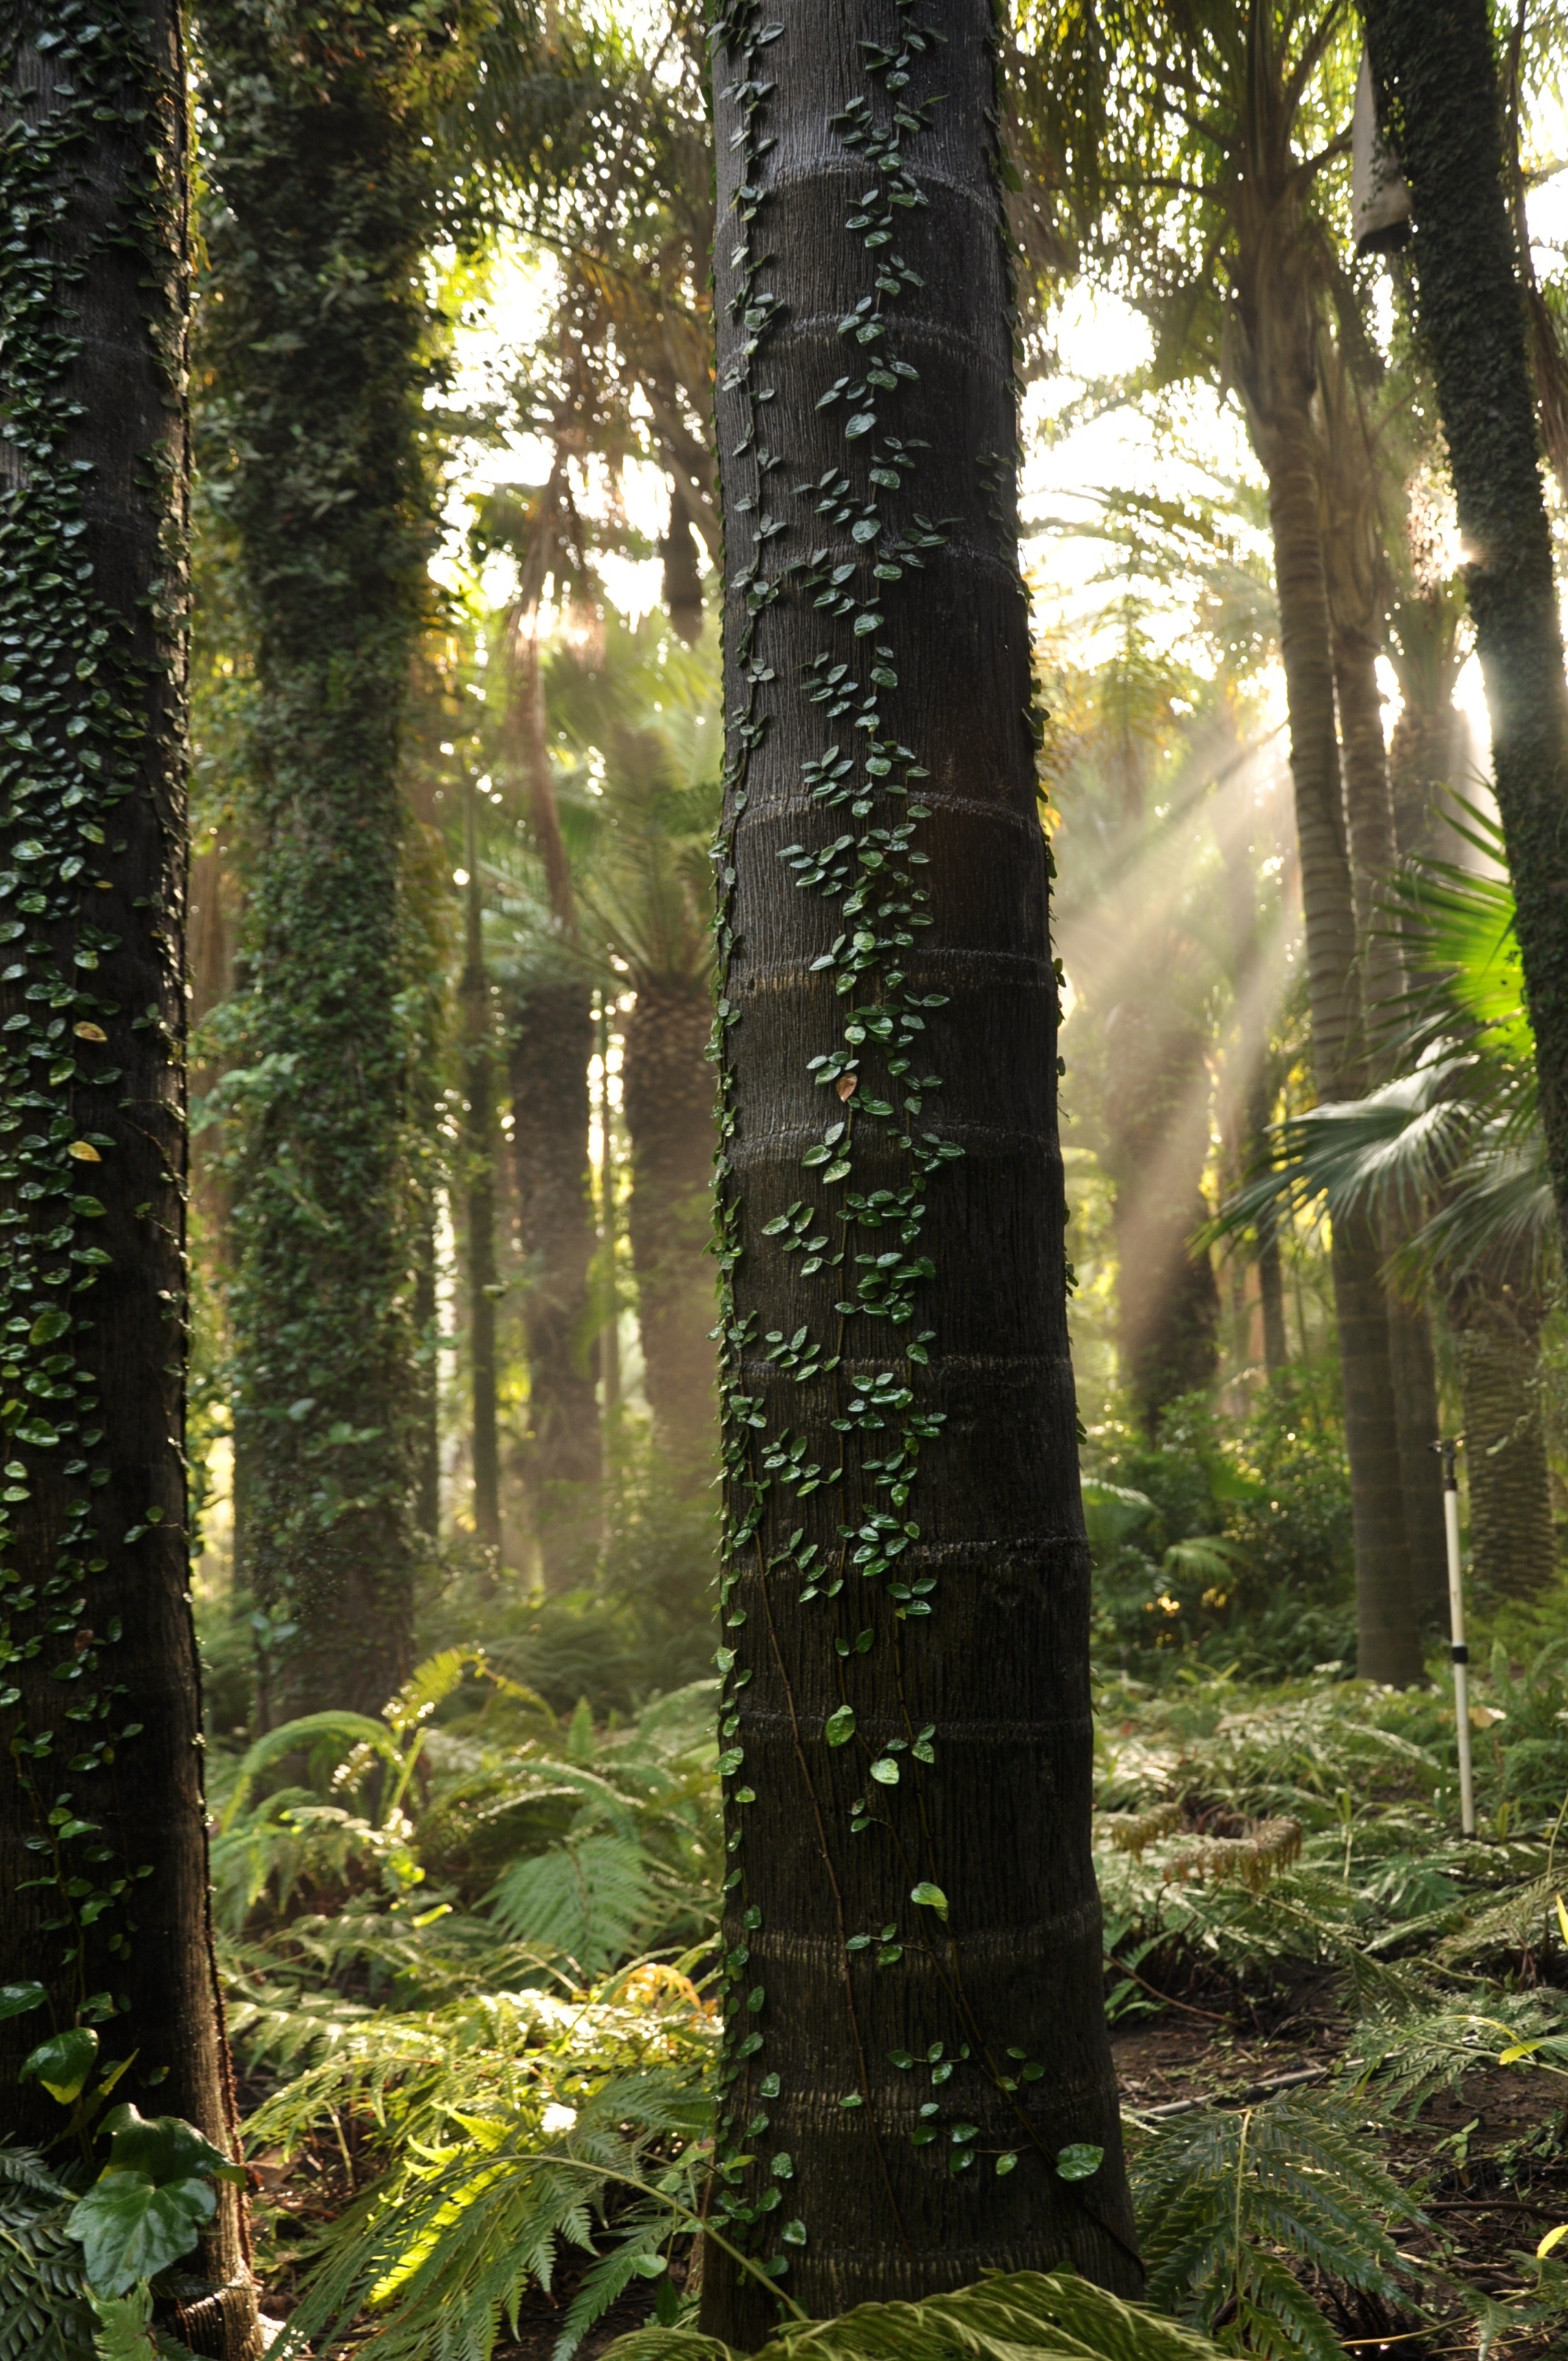
landscape, tree, nature, forest, outdoor, wilderness, plant, wood, sun, sunlight, morning, leaf, trunk, environment, green, jungle, shine, natural, autumn, scenery, botany, plants, leaves, spruce, rainforest, deciduous, grove, woodland, habitat, ecosystem, biome, old growth forest, natural environment, geographical feature, woody plant, temperate broadleaf and mixed forest, temperate coniferous forest